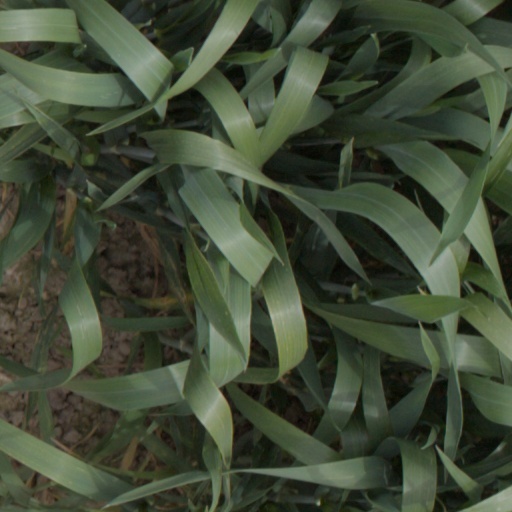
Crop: wheat